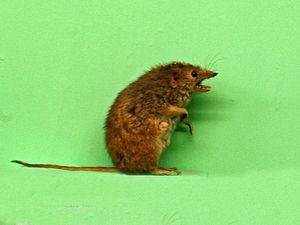
Antechinus minimus est une espèce de marsupiaux de la famille des Dasyuridae, endémique d'Australie.